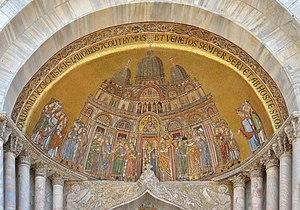
Mosaïque du tympan la façade réalisée au XIIIe siècle, représentent la translation du corps de saint Marc dans la basilique au portail de Saint-Alipius de la Basilique Saint Marc à Venise.